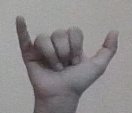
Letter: ya